Malinslee

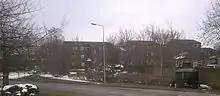
Malinslee with snow fall, April 2013

Malinslee is an estate in the towns of Dawley and Telford in the Telford and Wrekin borough of Shropshire, England. It is near the Town Park and Telford Shopping Centre.